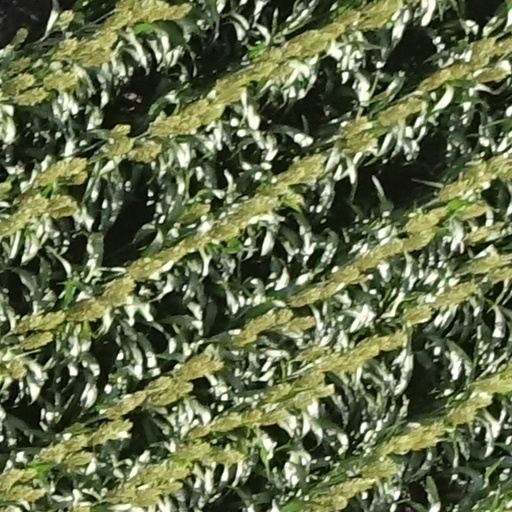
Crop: sorghum